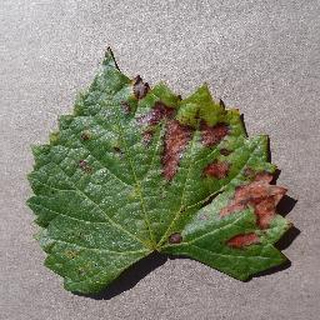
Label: grape_esca_black_measles